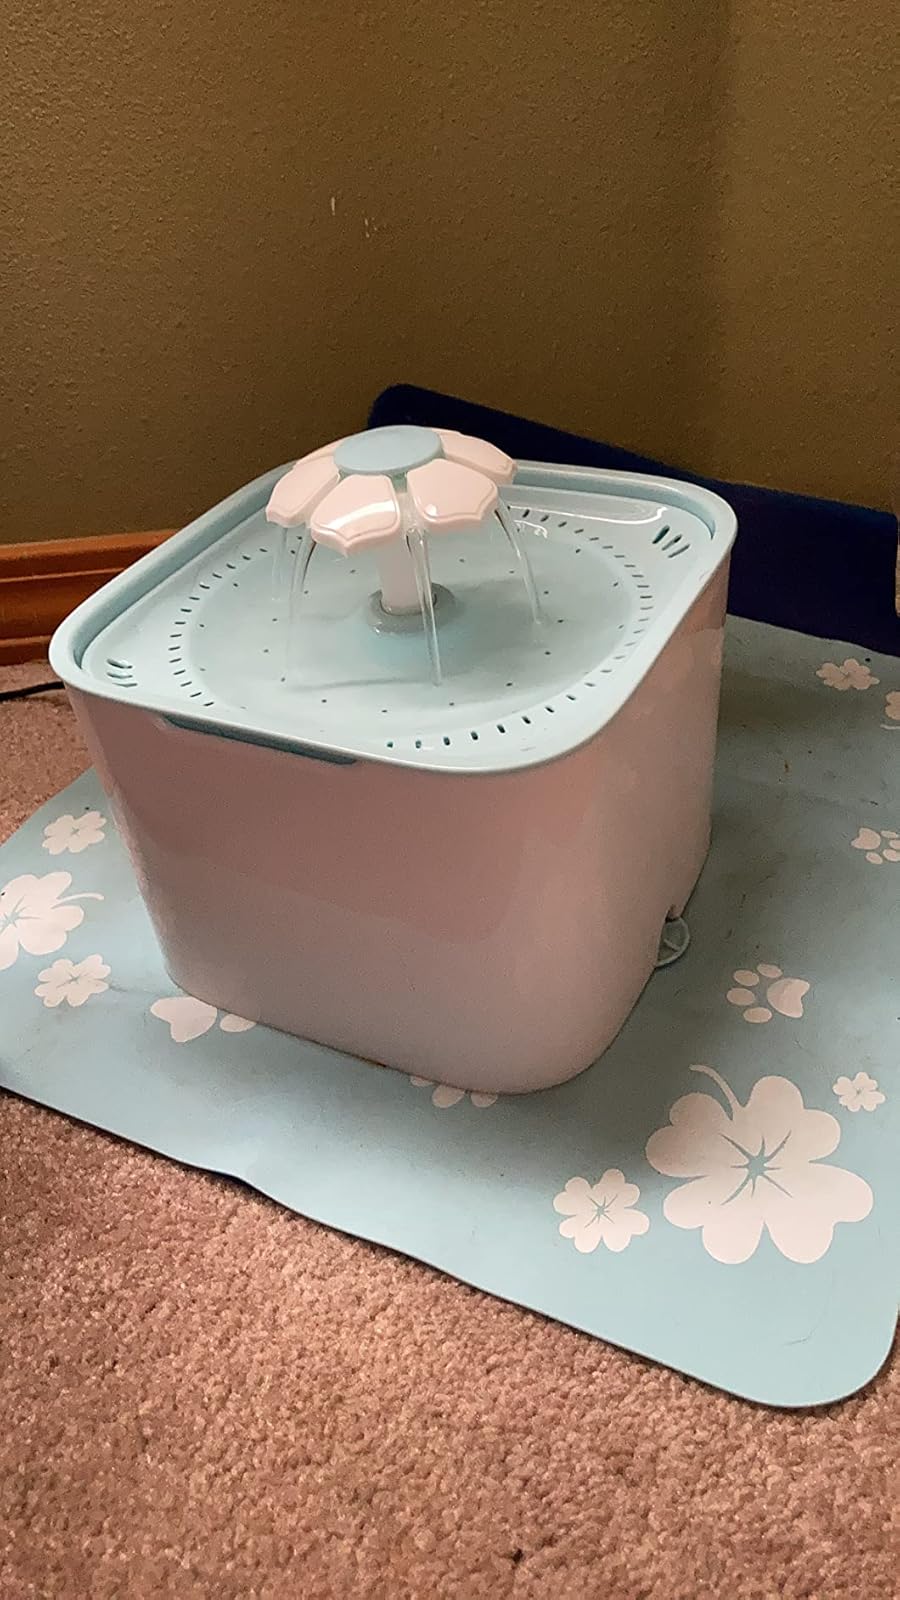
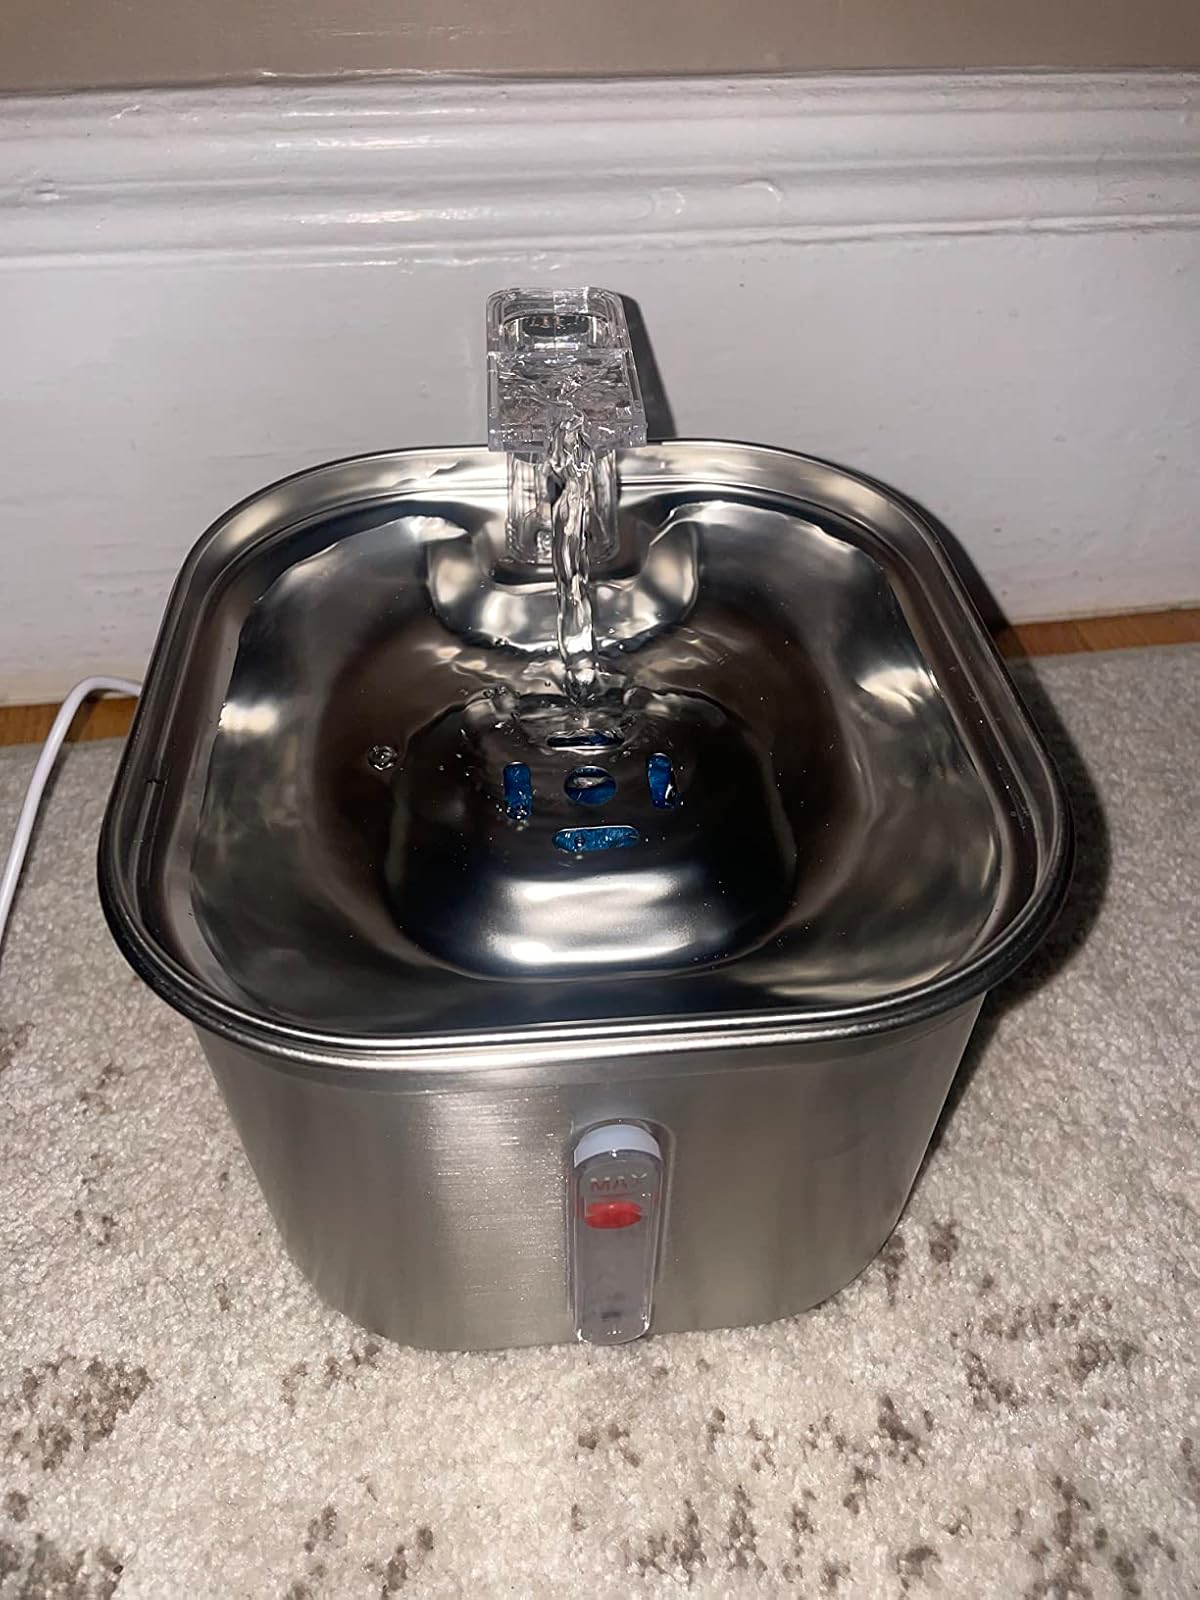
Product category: items_bowl
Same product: no